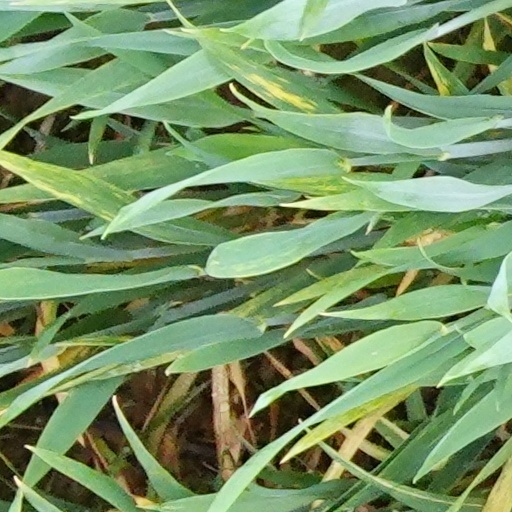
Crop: wheat